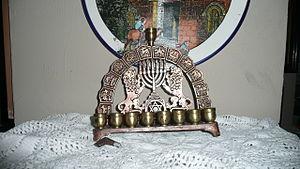
Une hanoukkia est un chandelier à neuf branches dont une branche particulière est appelée shamash. Ce chandelier est utilisé par les Juifs lors de la célébration de Hanoucca, la fête des lumières, qui commémore la victoire des Maccabées sur les légions syriennes séleucides.